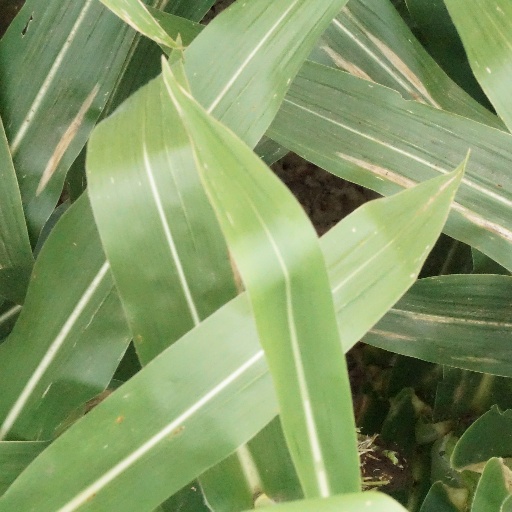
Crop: maize; corn